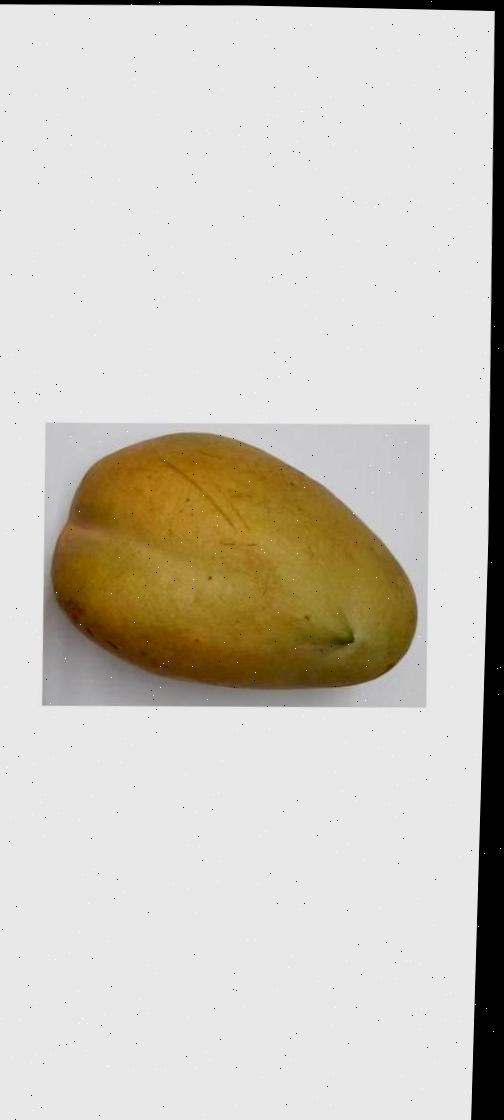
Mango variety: Bari-11